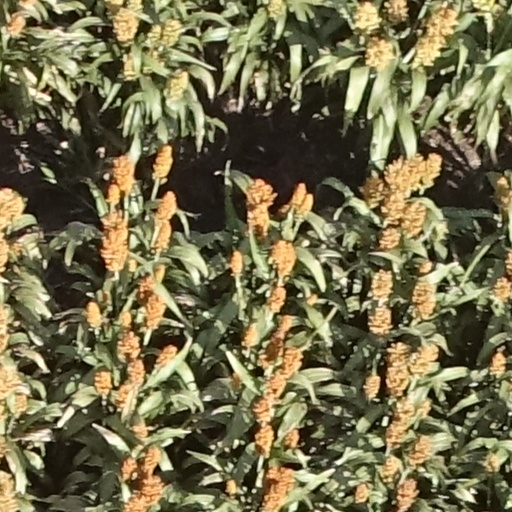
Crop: sorghum